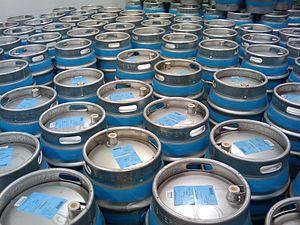
Le baril du gallo-romain barriculus, « barrique » puis du latin médiéval barriclus « petit tonneau », est une unité de mesure de volume surtout utilisée de nos jours pour le pétrole brut et ses dérivés. Un baril de pétrole équivaut à 42 gallons américains, soit environ 35 gallons impériaux ou 159 litres. Cette contenance est héritée des fûts à liquide utilisés à Pechelbronn en Alsace dès la deuxième moitié du XVIIIᵉ siècle, puis en Pennsylvanie, où l'on a repris également l'ensemble des technologies d'extraction alsaciennes.